Yutha Satham

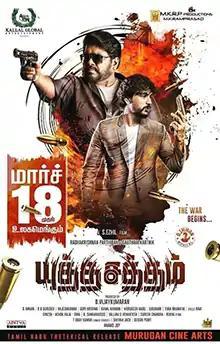
Theatrical release poster

Yutha Satham is a 2022 Indian Tamil-language action thriller film directed by S. Ezhil and produced by Kallal Global Entertainment. The film stars R. Parthiban, Gautham Karthik and Saipriya Deva, with a supporting cast including Robo Shankar, Manobala, Vaiyapuri and Chaams. It is based on the novel of the same name by Rajesh Kumar. The film's music and score is composed by D. Imman, with cinematography handled by R. B. Gurudev and editing done by Gopi Krishna. The film was released on 18 March 2022 to negative reviews.